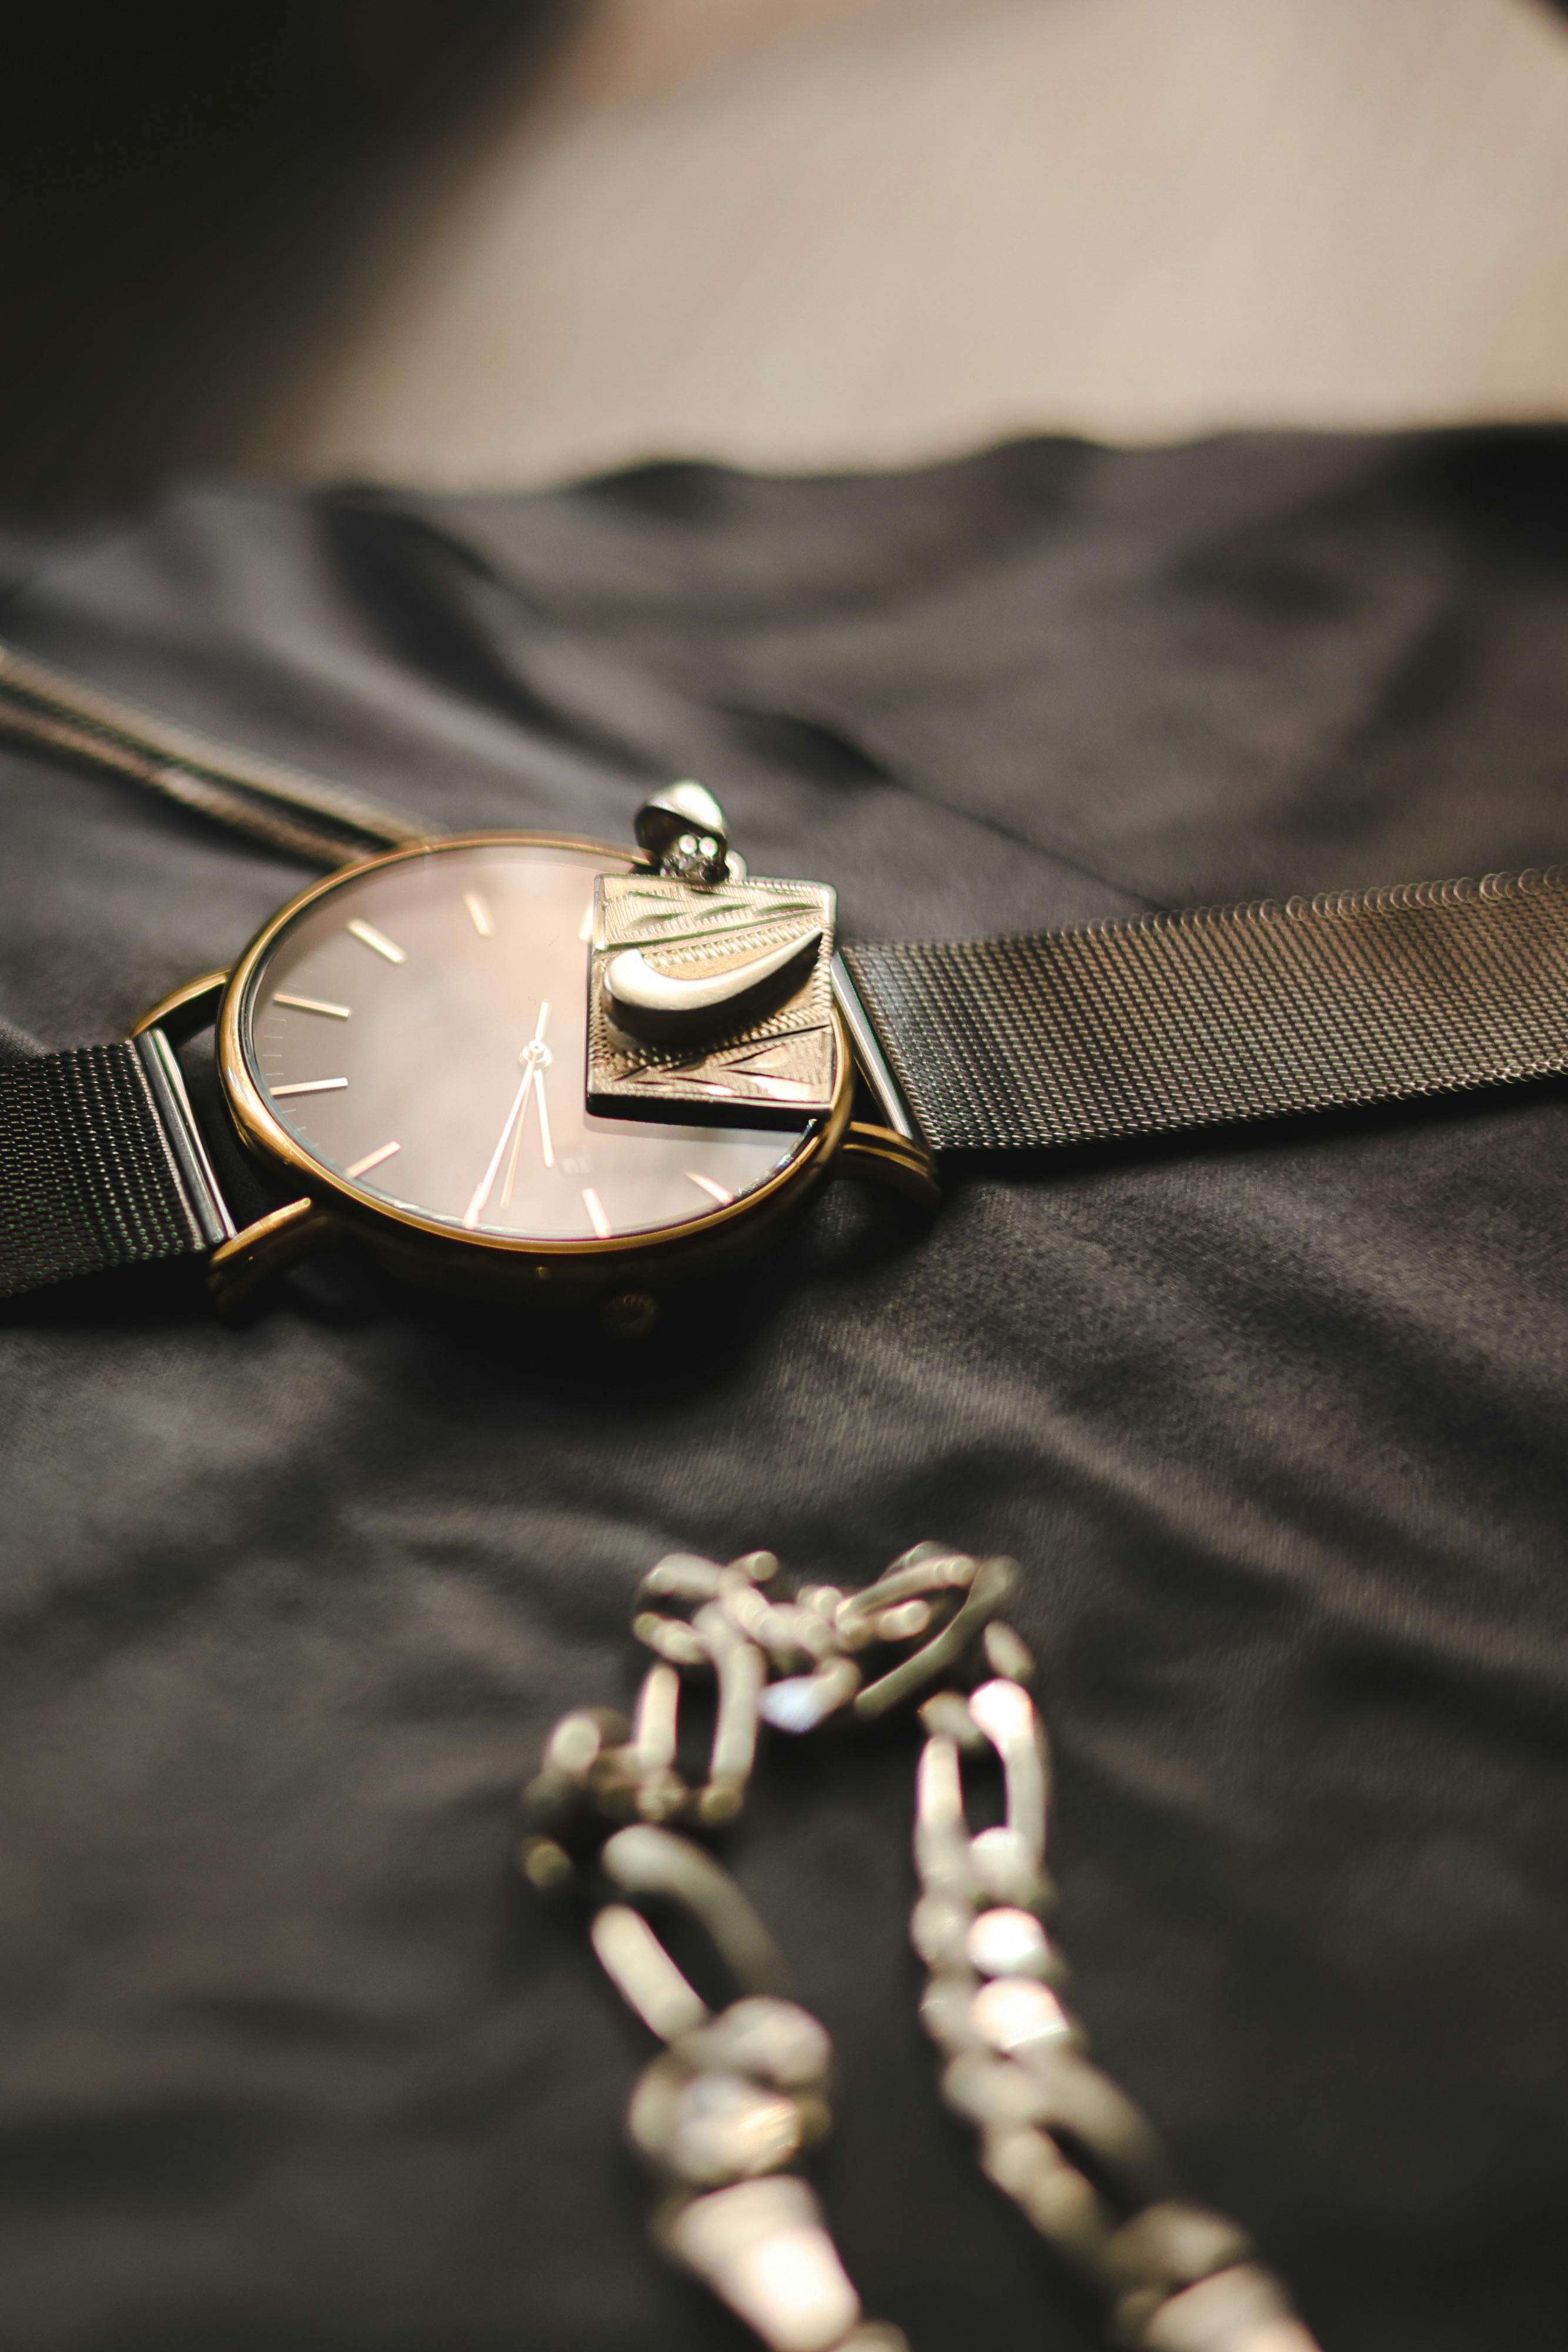
watch, sleeve, textile, dress shirt, collar, eyewear, button, jewellery, font, body jewelry, metal, circle, pattern, fashion accessory, macro photography, brand, wrist, symbol, necklace, leather, still life photography, darkness, chain, platinum, monochrome, denim, uniform, t shirt, monochrome photography, Everyday carry